Pudu

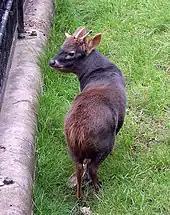
Southern pudú in captivity at Bristol Zoo

Efforts to preserve the pudú species are being taken in order to prevent extinction. An international captive-breeding program for the southern pudú led by Universidad de Concepcion in Chile has been started. Some deer have been bred in captivity and reintroduced into Nahuel Huapi National Park in Argentina. Reintroduction efforts include the use of radio collars for tracking. The Convention on International Trade in Endangered Species has banned the international trading of pudús. The Wildlife Conservation Society protects their natural habitat and works to recreate it for pudús in captivity. Despite efforts made by the World Wildlife Fund, the size of the pudú population remains unknown. Threats to the pudús remain despite various conservation efforts.